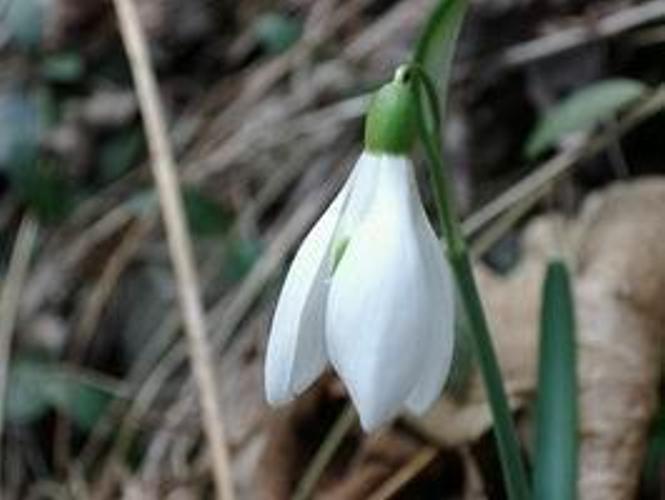
Flower: Snowdrop